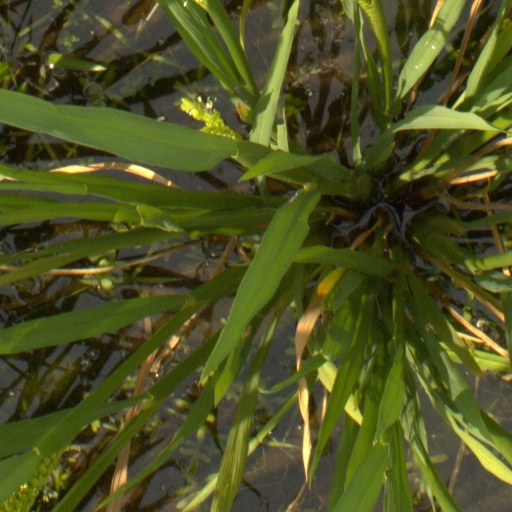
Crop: rice